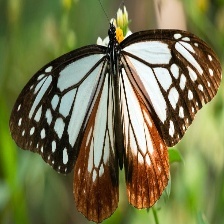
Species: CHESTNUT